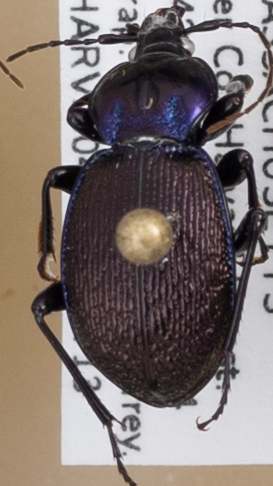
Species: Sphaeroderus stenostomus lecontei
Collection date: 2022-07-13
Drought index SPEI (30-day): -1.16
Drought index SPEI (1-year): -0.616
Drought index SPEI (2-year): -0.476